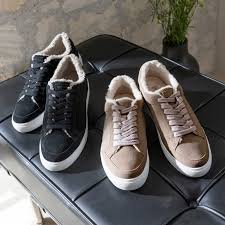
Label: Sneaker